José Maria Xavier

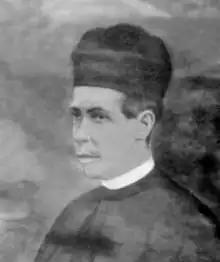

Father José Maria Xavier (23 August 1819 – 22 January 1887) was a Brazilian Roman Catholic priest and composer of Sacred Music.